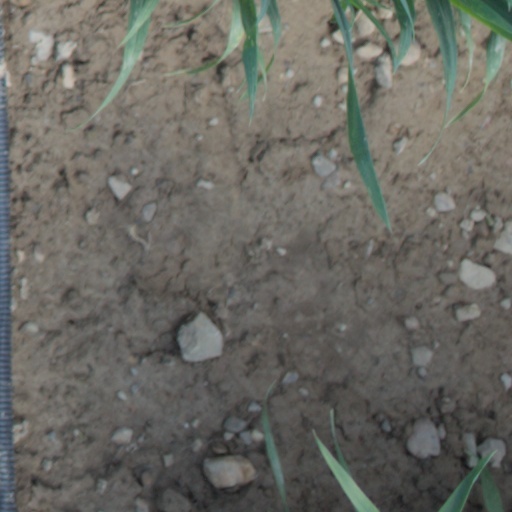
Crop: wheat